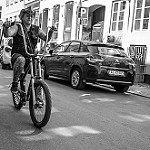
Scene: Outdoor